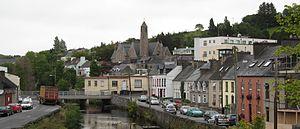
Donegal est une ville irlandaise du comté de Donegal, dans la province d'Ulster. Donegal n'est pas le chef-lieu du comté de Donegal, bien que le nom soit le même. Le chef-lieu du comté est Lifford, et Letterkenny en est la plus grande ville. La ville de Donegal est située à l'embouchure de la baie de Donegal et est au pied des Bluestack Mountains. La ville est desservie par les routes N15 et N56. Ce toponyme d'origine gaélique signifie « fort des étrangers » en référence aux établissements vikings.